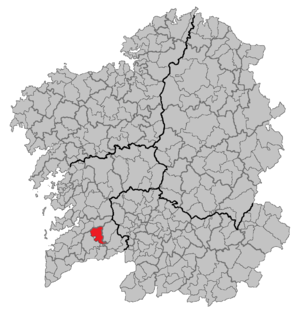
Mondariz est une commune de la province de Pontevedra en Espagne située dans la communauté autonome de Galice.